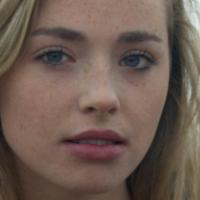
Age group: age 11-20